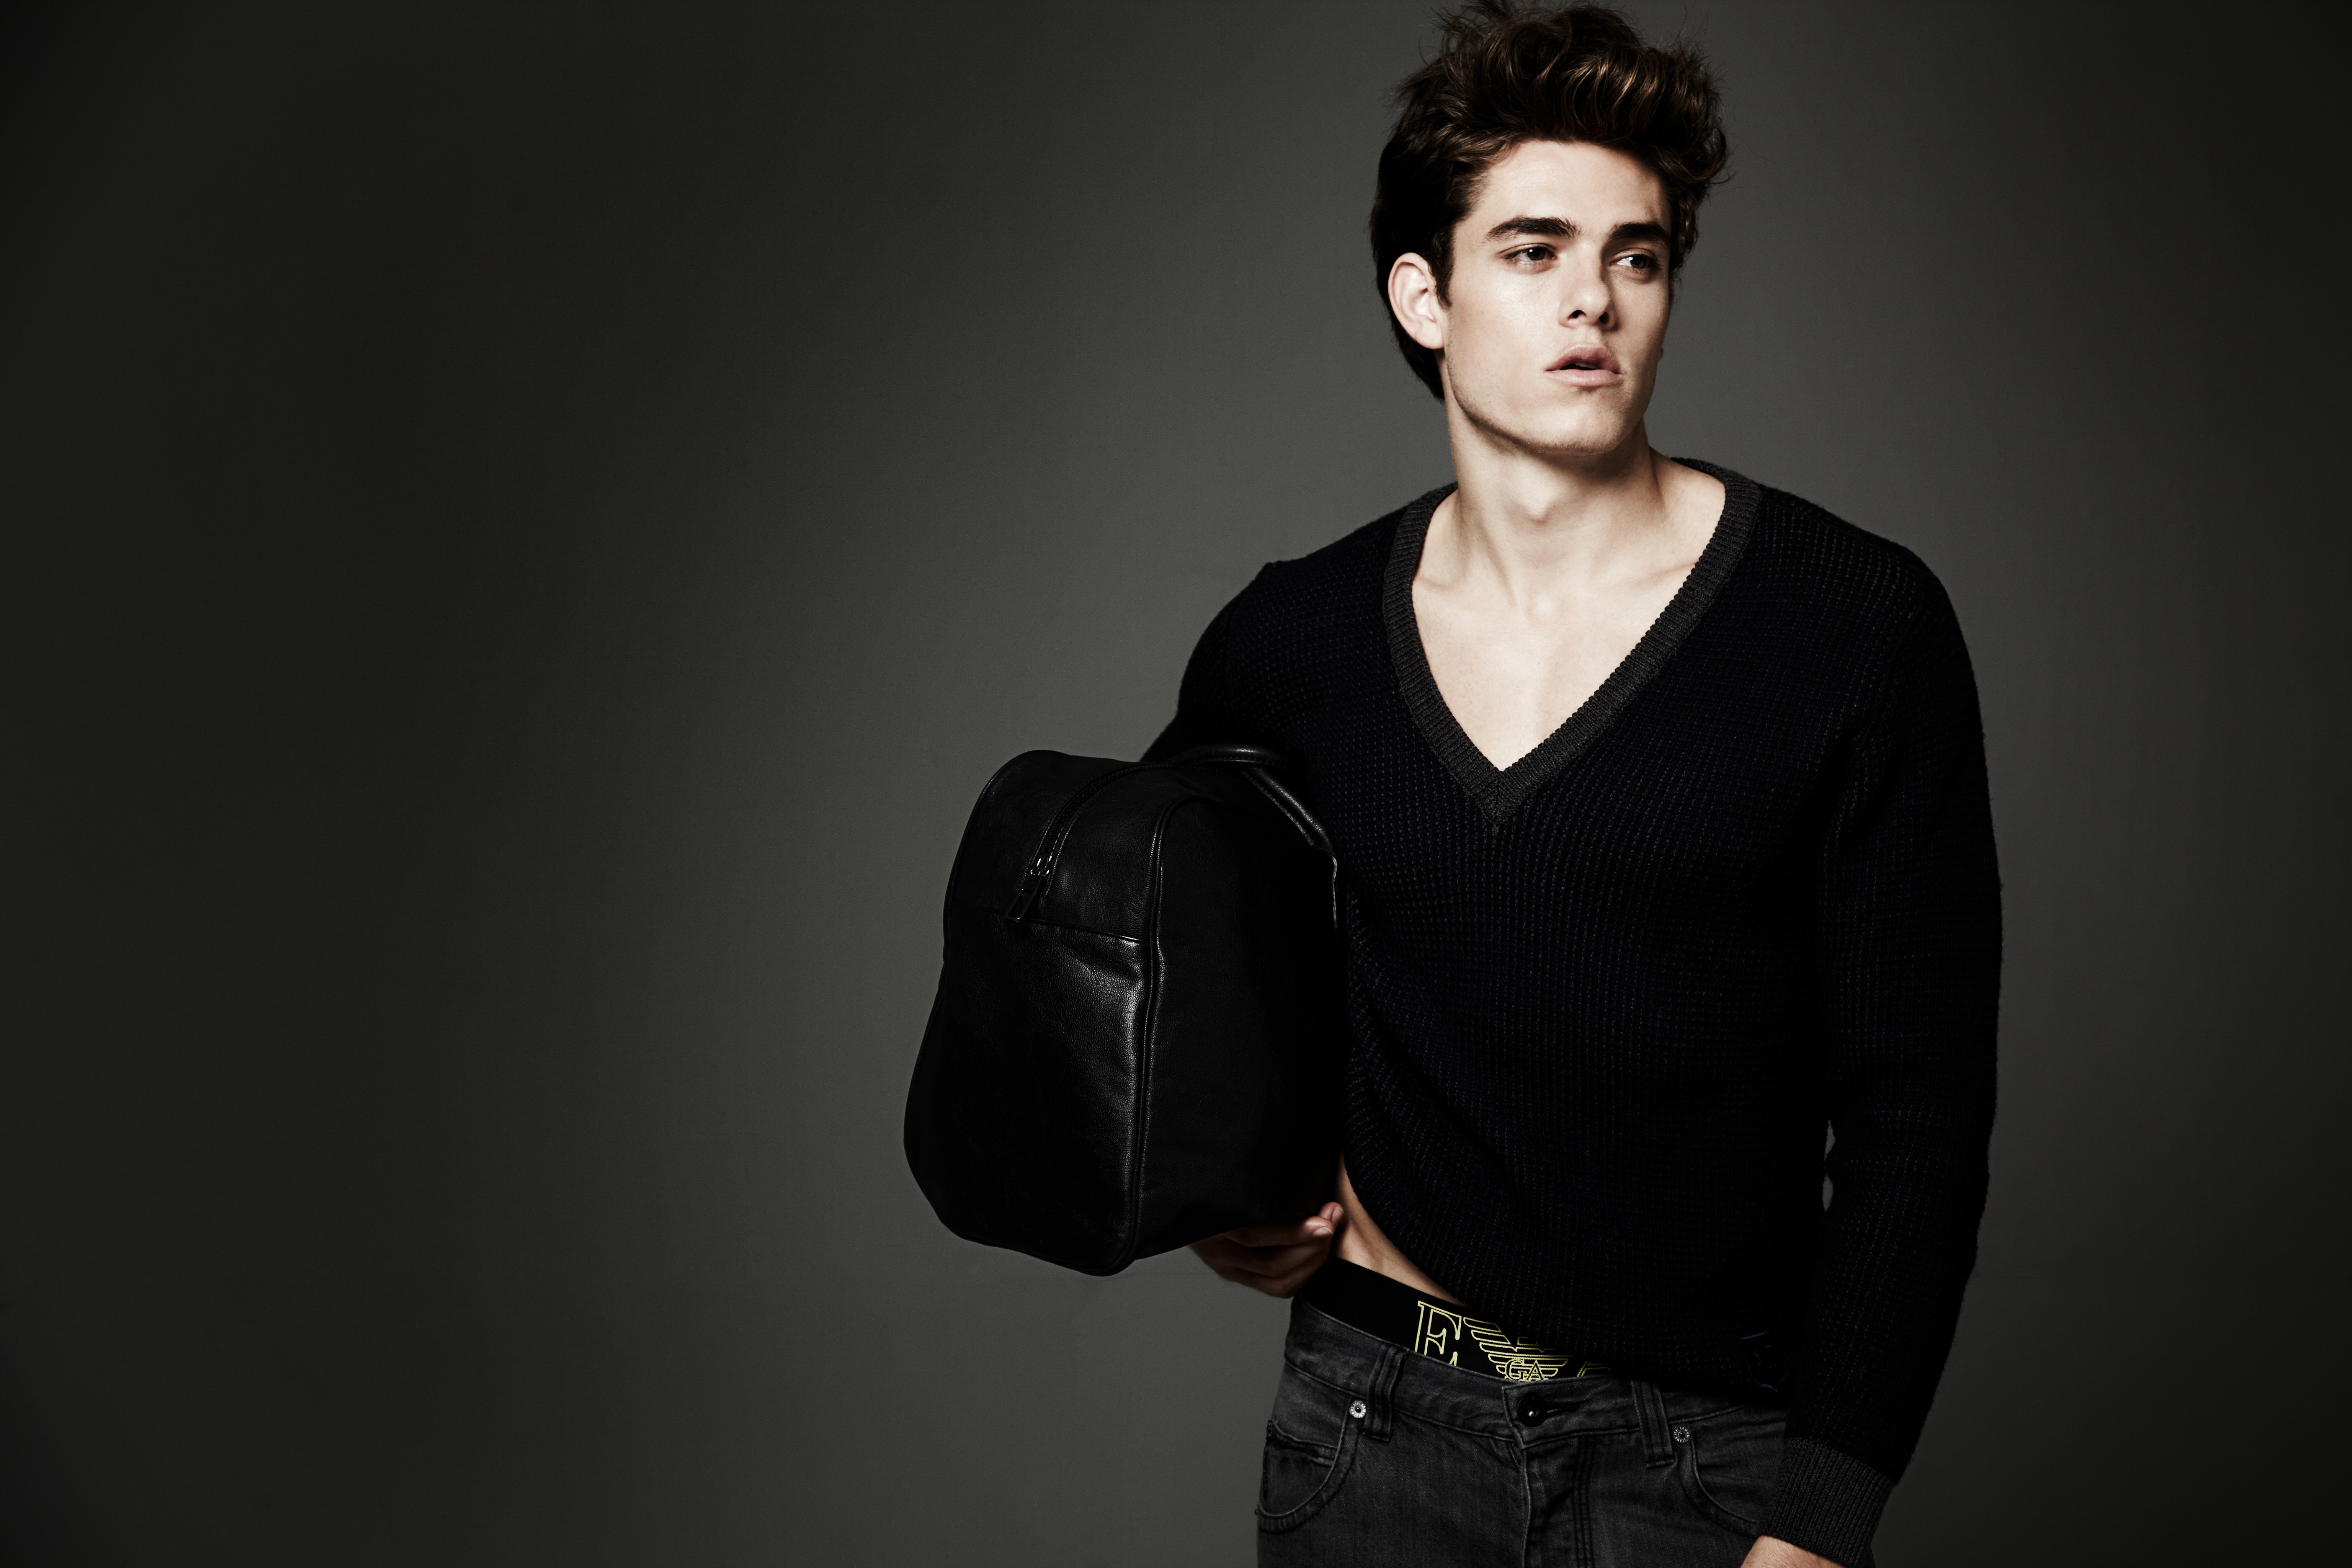
man, person, black and white, leather, photography, singer, portrait, model, studio, darkness, fashion, clothing, black, gentleman, fashionable, trendy, hairdo, photo shoot, monochrome photography, portrait photography